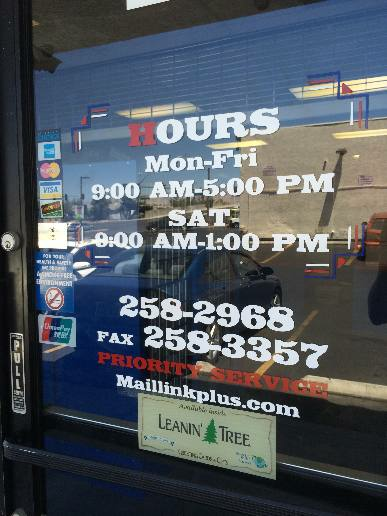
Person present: No